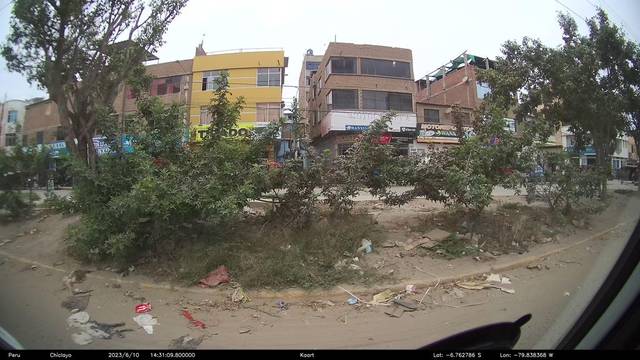
Region: Peru
Coordinates: -6.763, -79.838